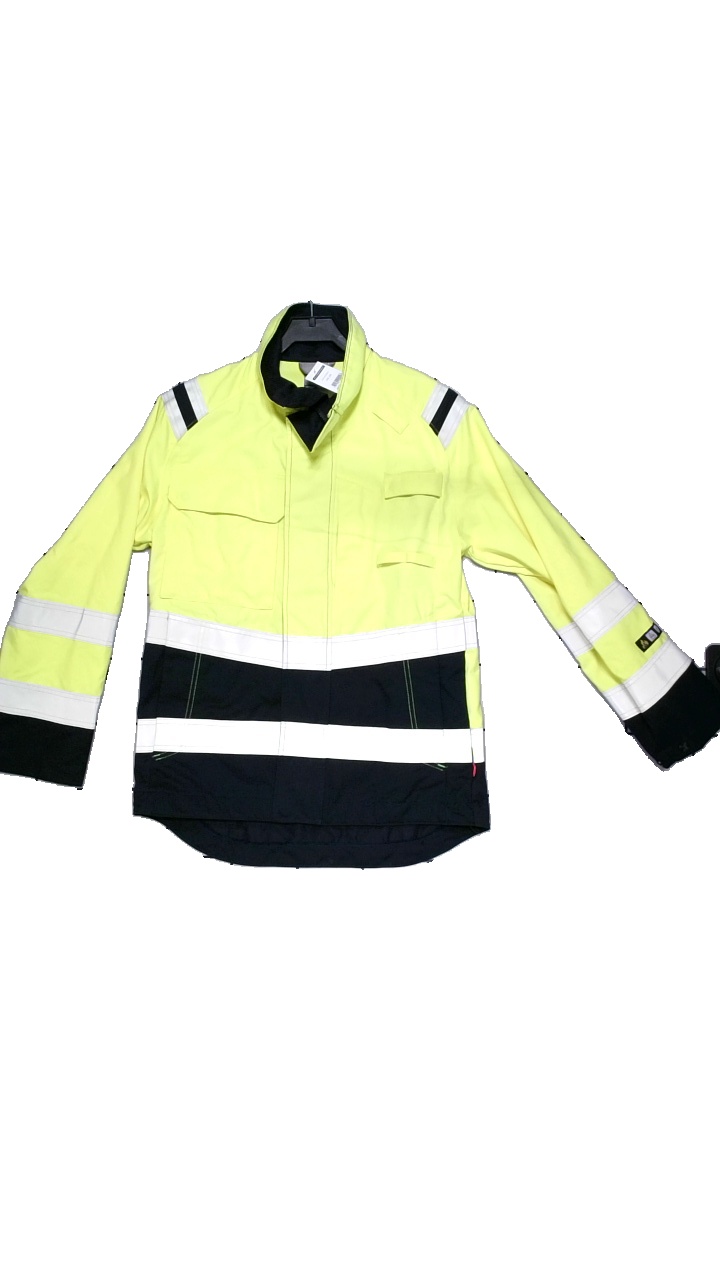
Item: Jacket (Ladies)
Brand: Fristads
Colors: Yellow, Grey, Multicolor
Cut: Regular
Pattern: Other
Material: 45% modacrylic, 35% cotton, 18% polyamide, 2% antistatic
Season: All
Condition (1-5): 4
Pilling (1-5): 5
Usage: Reuse
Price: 150-250